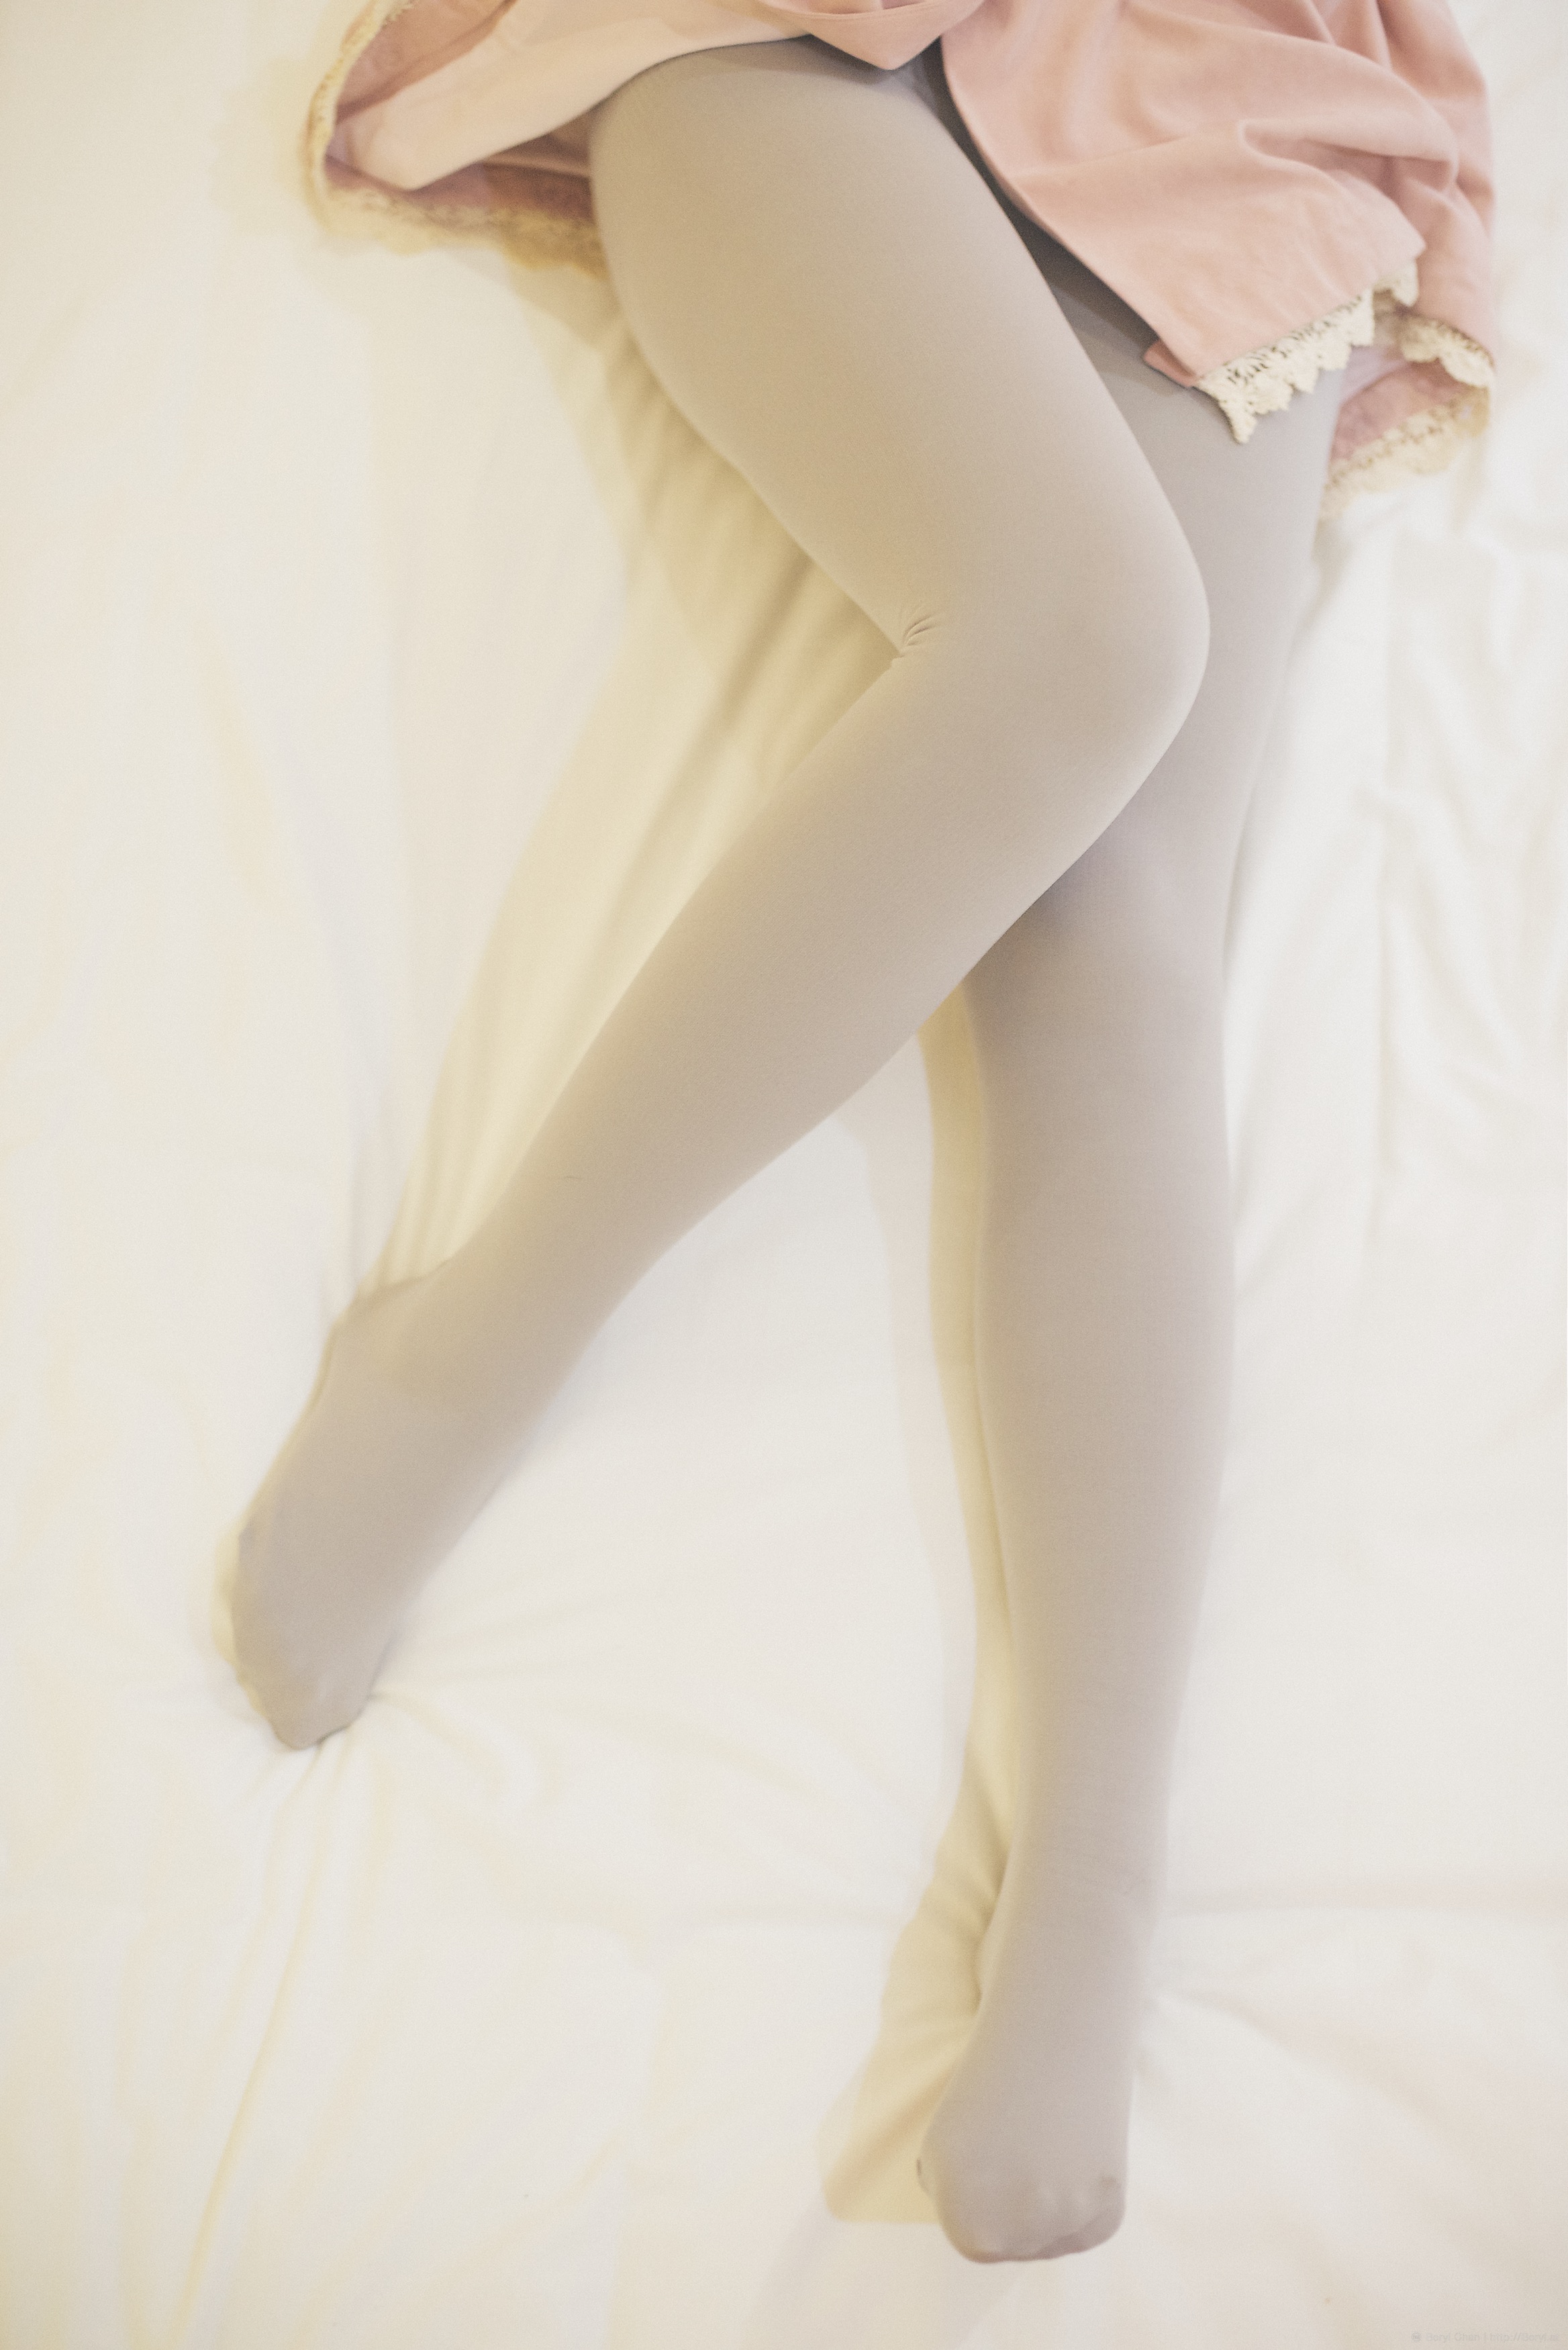
hand, girl, feet, cute, leg, dslr, dance, foot, clean, gray, clothing, arm, wedding dress, hairstyle, ballet, human body, grey, dress, legs, bright, thigh, faceless, skirt, detail, socks, tights, manuallensnocpu, pantyhose, d800e, fetish, dressing, gown, abdomen, photo shoot, bridal clothing